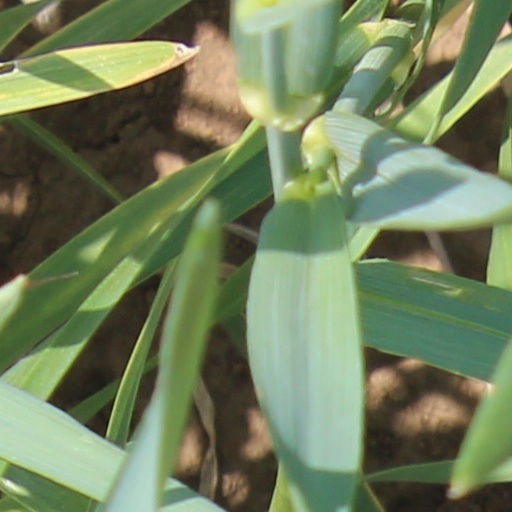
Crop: wheat